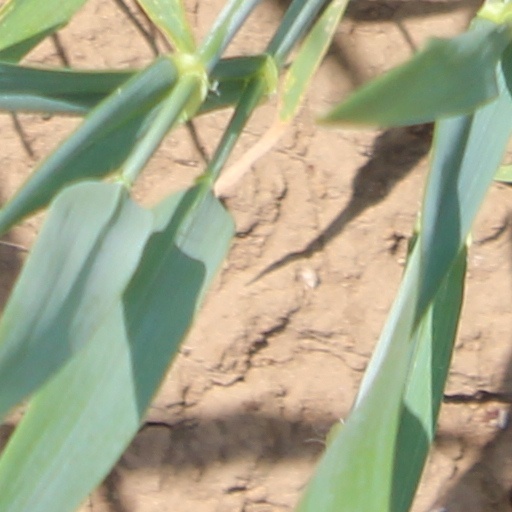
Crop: wheat